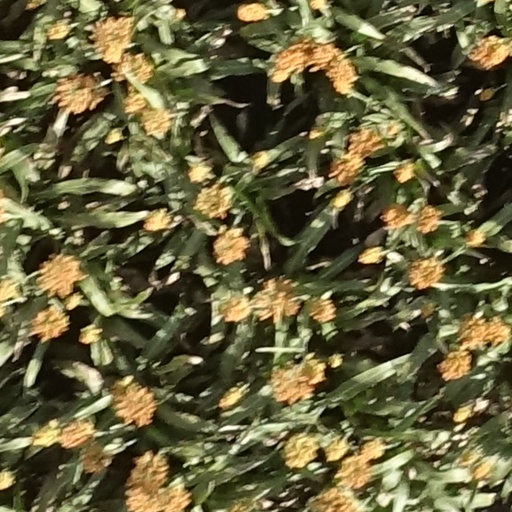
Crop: sorghum